1975 Michigan Wolverines football team

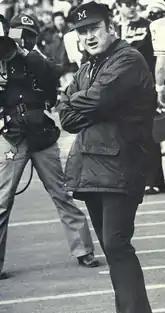
Bo Schembechler in 1975

The 1975 Michigan Wolverines football team was an American football team that represented the University of Michigan in the 1975 Big Ten Conference football season. In it seventh season under head coach Bo Schembechler, Michigan compiled an 8–2–2 record (7–1 against conference opponents), outscored all opponents by a total of 324 to 130, and was ranked No. 8 in the final AP and UPI polls.